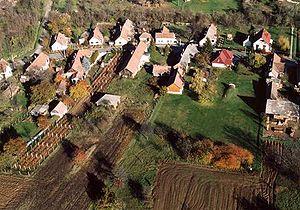
Pusztaszemes est un village et une commune du comitat de Somogy en Hongrie.